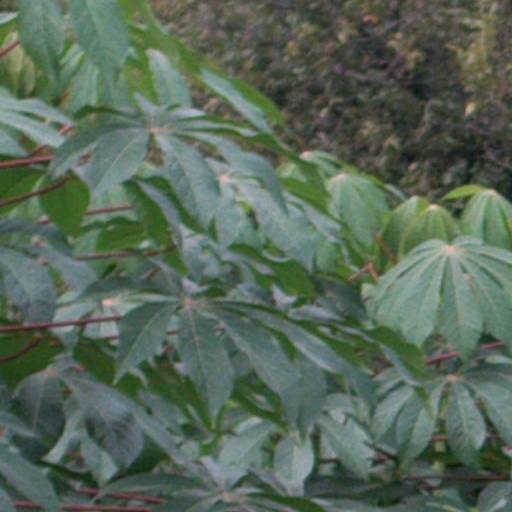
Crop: cassava